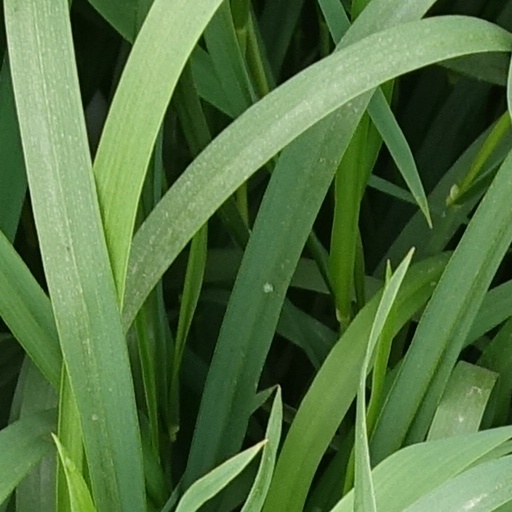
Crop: wheat